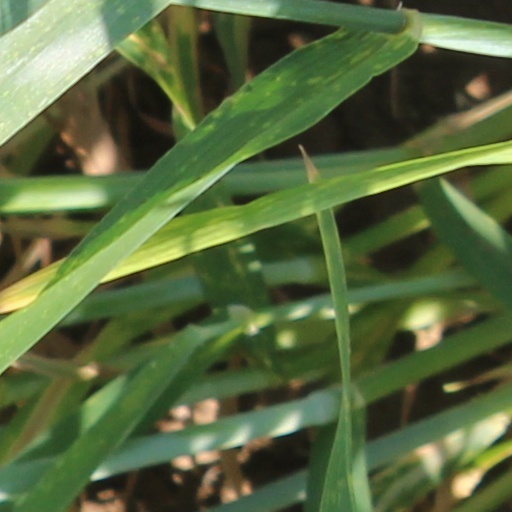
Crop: wheat